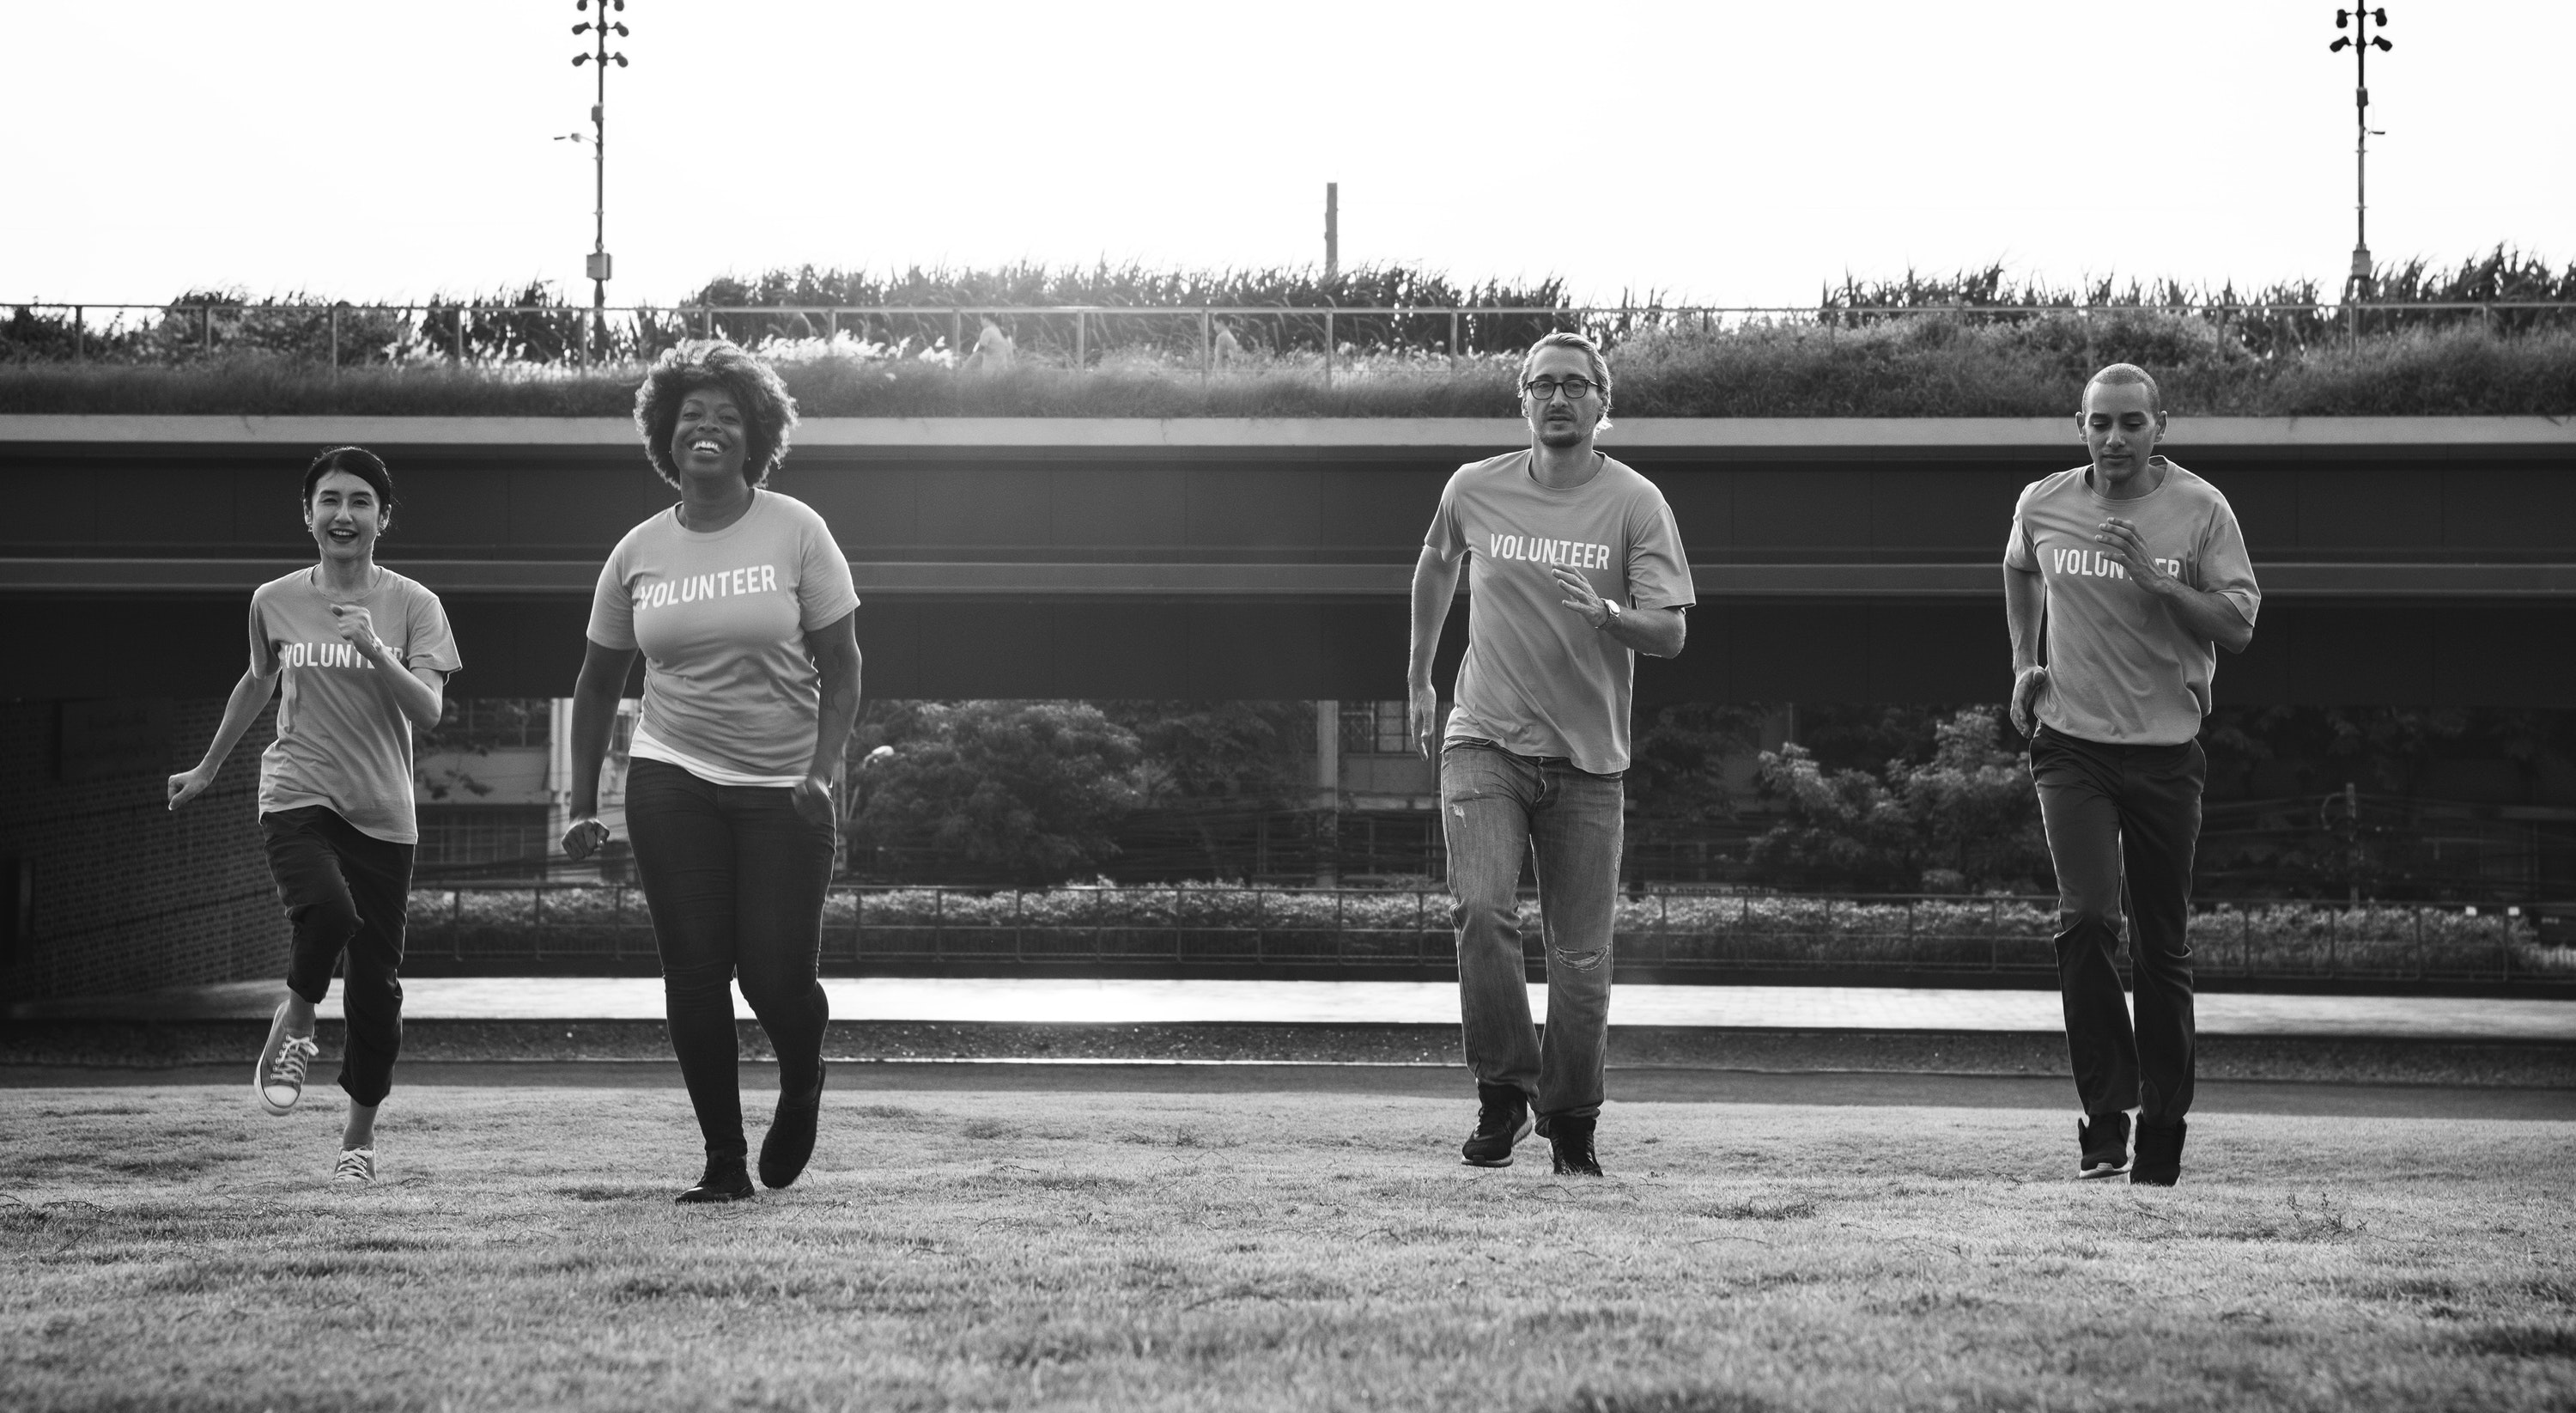
white, black, photograph, black and white, monochrome, standing, snapshot, monochrome photography, photography, walking, street, recreation, team, style, road, games